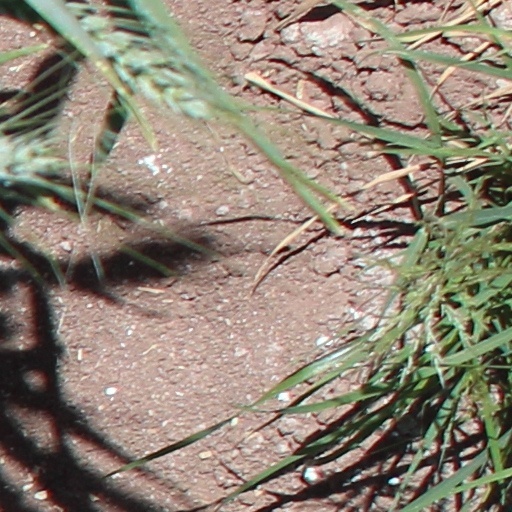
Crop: wheat